Ichthyosauria

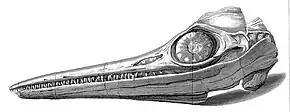
The skull of specimen NHMUK PV R1158 found by Joseph Anning in 1811

In 1811, in Lyme Regis, along the Jurassic Coast of Dorset, the first complete ichthyosaur skull was found by Joseph Anning, the brother of Mary Anning, who in 1812 while still a young girl, secured the torso of the same specimen. Their mother, Molly Anning, sold the combined piece to squire Henry Henley for £23. Henley lent the fossil to the London Museum of Natural History of William Bullock. When this museum was closed, the British Museum bought the fossil for a price of £47/5s; it still belongs to the collection of the independent Natural History Museum and has the inventory number NHMUK PV R1158 (formerly BMNH R.1158). It has been identified as a specimen of "Temnodontosaurus platyodon".